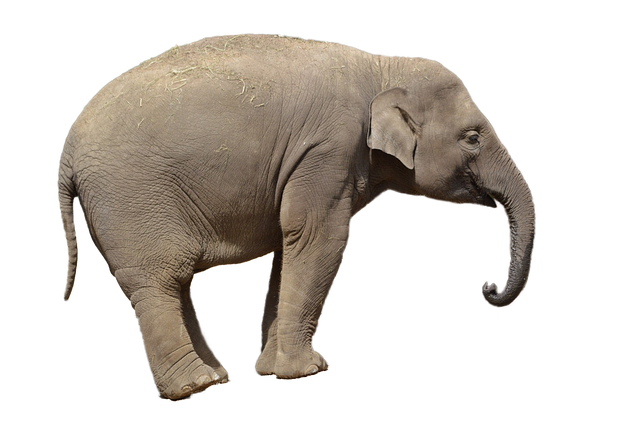
Label: elephant